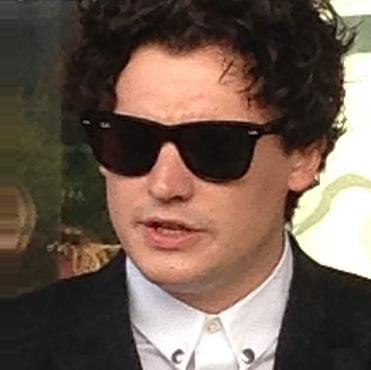
Age: 25